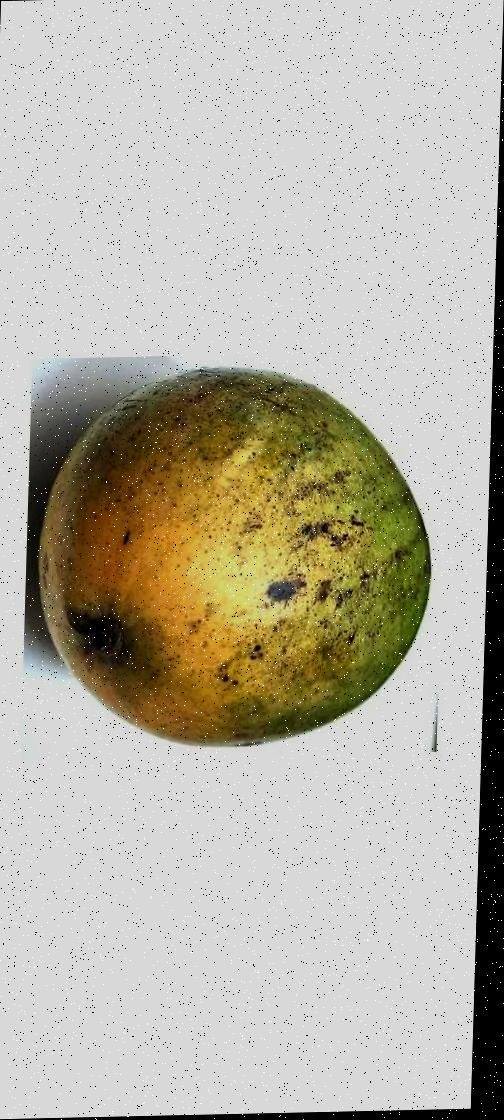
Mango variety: Rupali